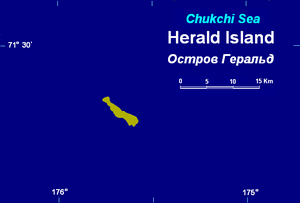
L'île Hérald est une île inhabitée située dans la mer des Tchouktches, à 60 km à l'est de l'île Wrangel. Elle consiste en une colonne de granit d'environ 82 km². Son point culminant se situe à 380 m. Elle fait partie, avec l'île voisine de Wrangel, du système naturel de la Réserve de l'île Wrangel, inscrit sur la liste du patrimoine mondial en 2004.